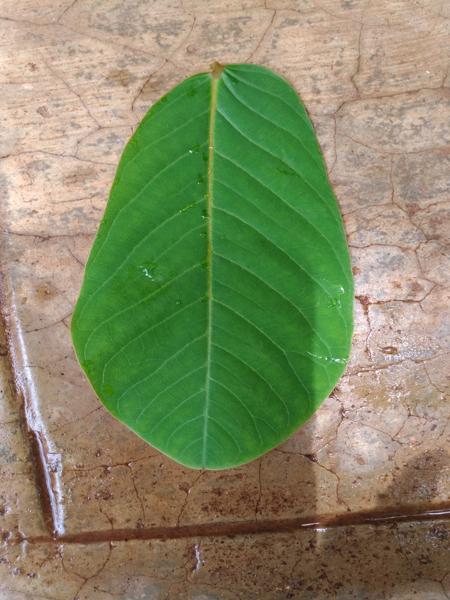
Plant: Chakte